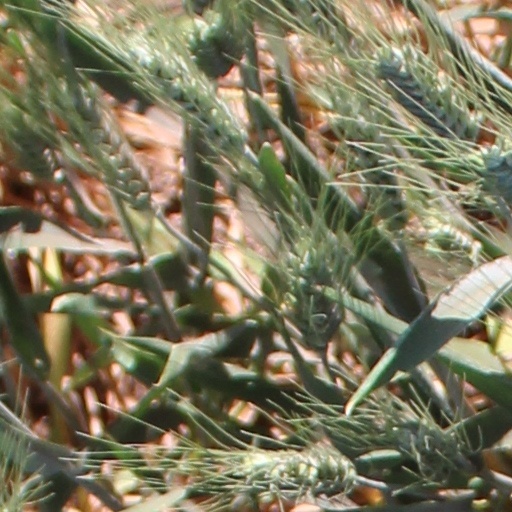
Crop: wheat